Olantigh

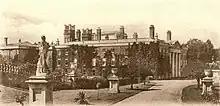
Olantigh before 1903 fire

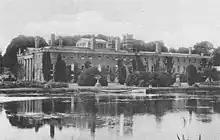
Olantigh before 1903 fire

The estate passed down to John Samuel Wanley Sawbridge, (1800–1887) on his father's death in 1851. The son was Member of Parliament for Wareham 1841–57, 1859–65 and 1868–80 without a single statement recorded in Hansard.